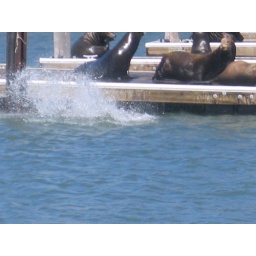
that sea lion fell in the water